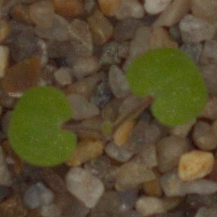
Label: smallflowered_cranesbill